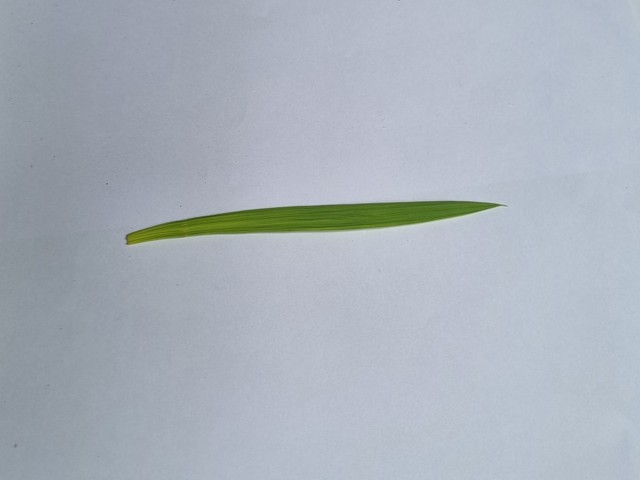
Plant: betal